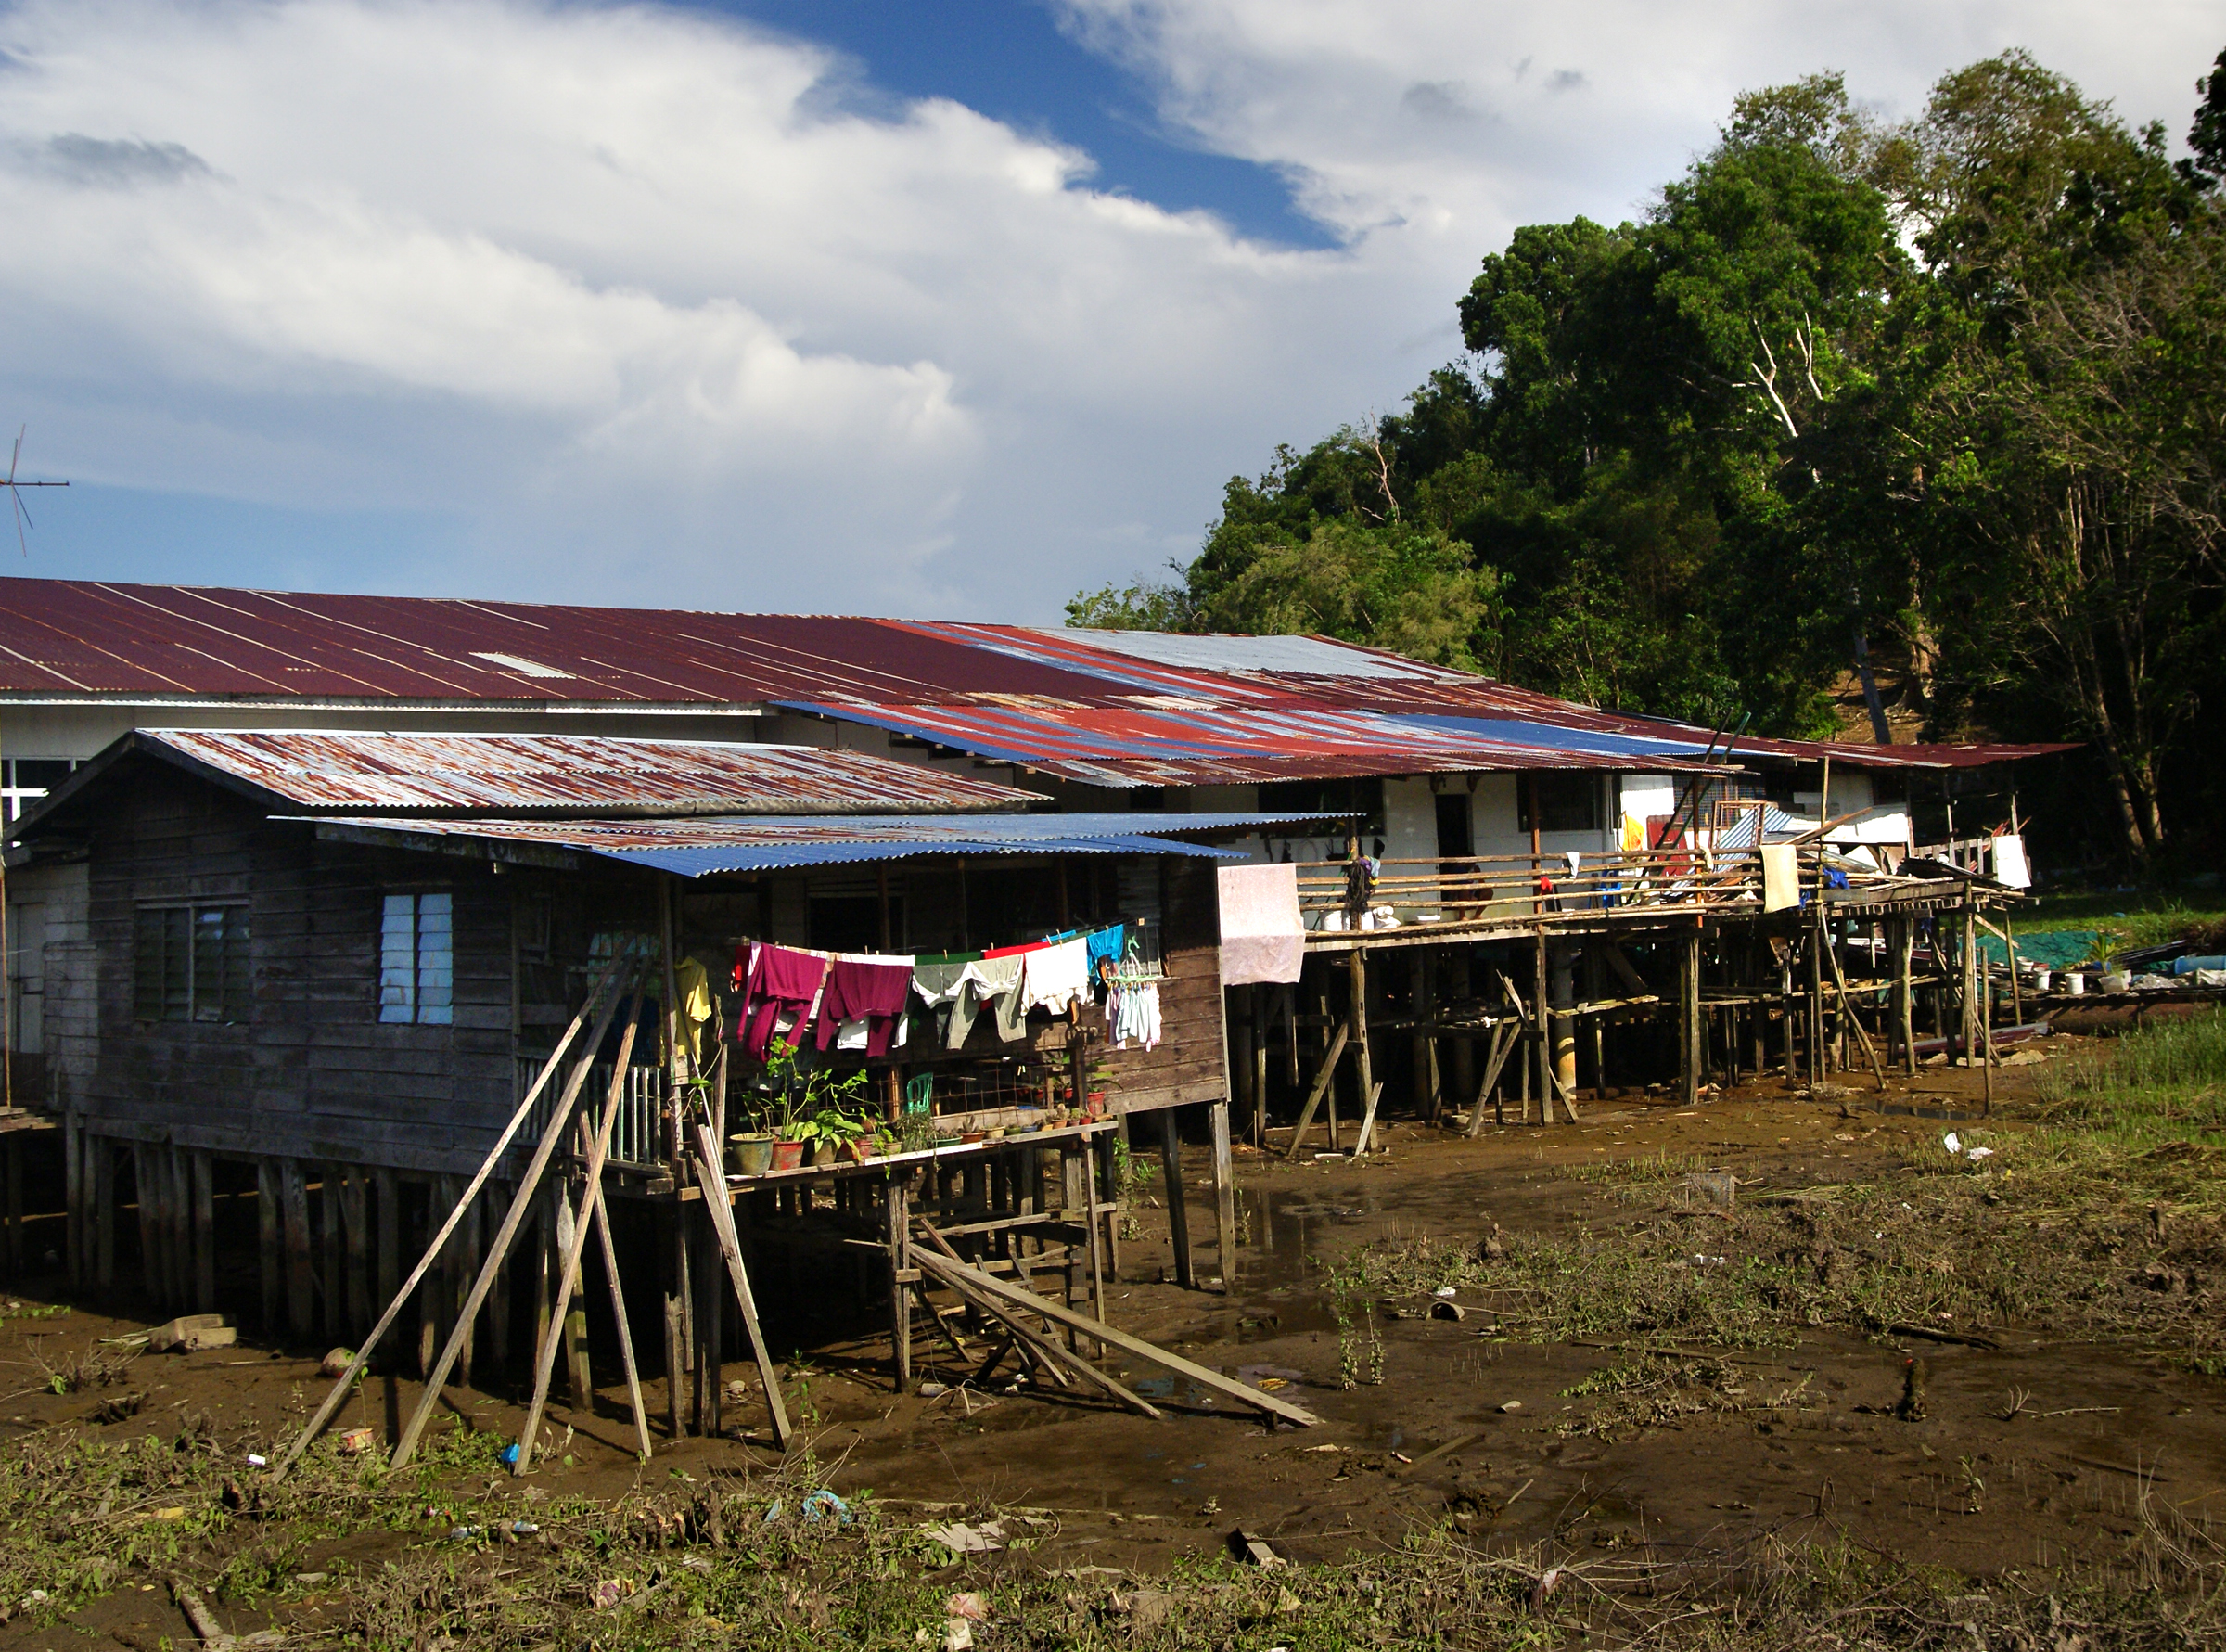
farm, village, asia, brunei, watervillage, watertaxi, kampongayer, povety, rural area